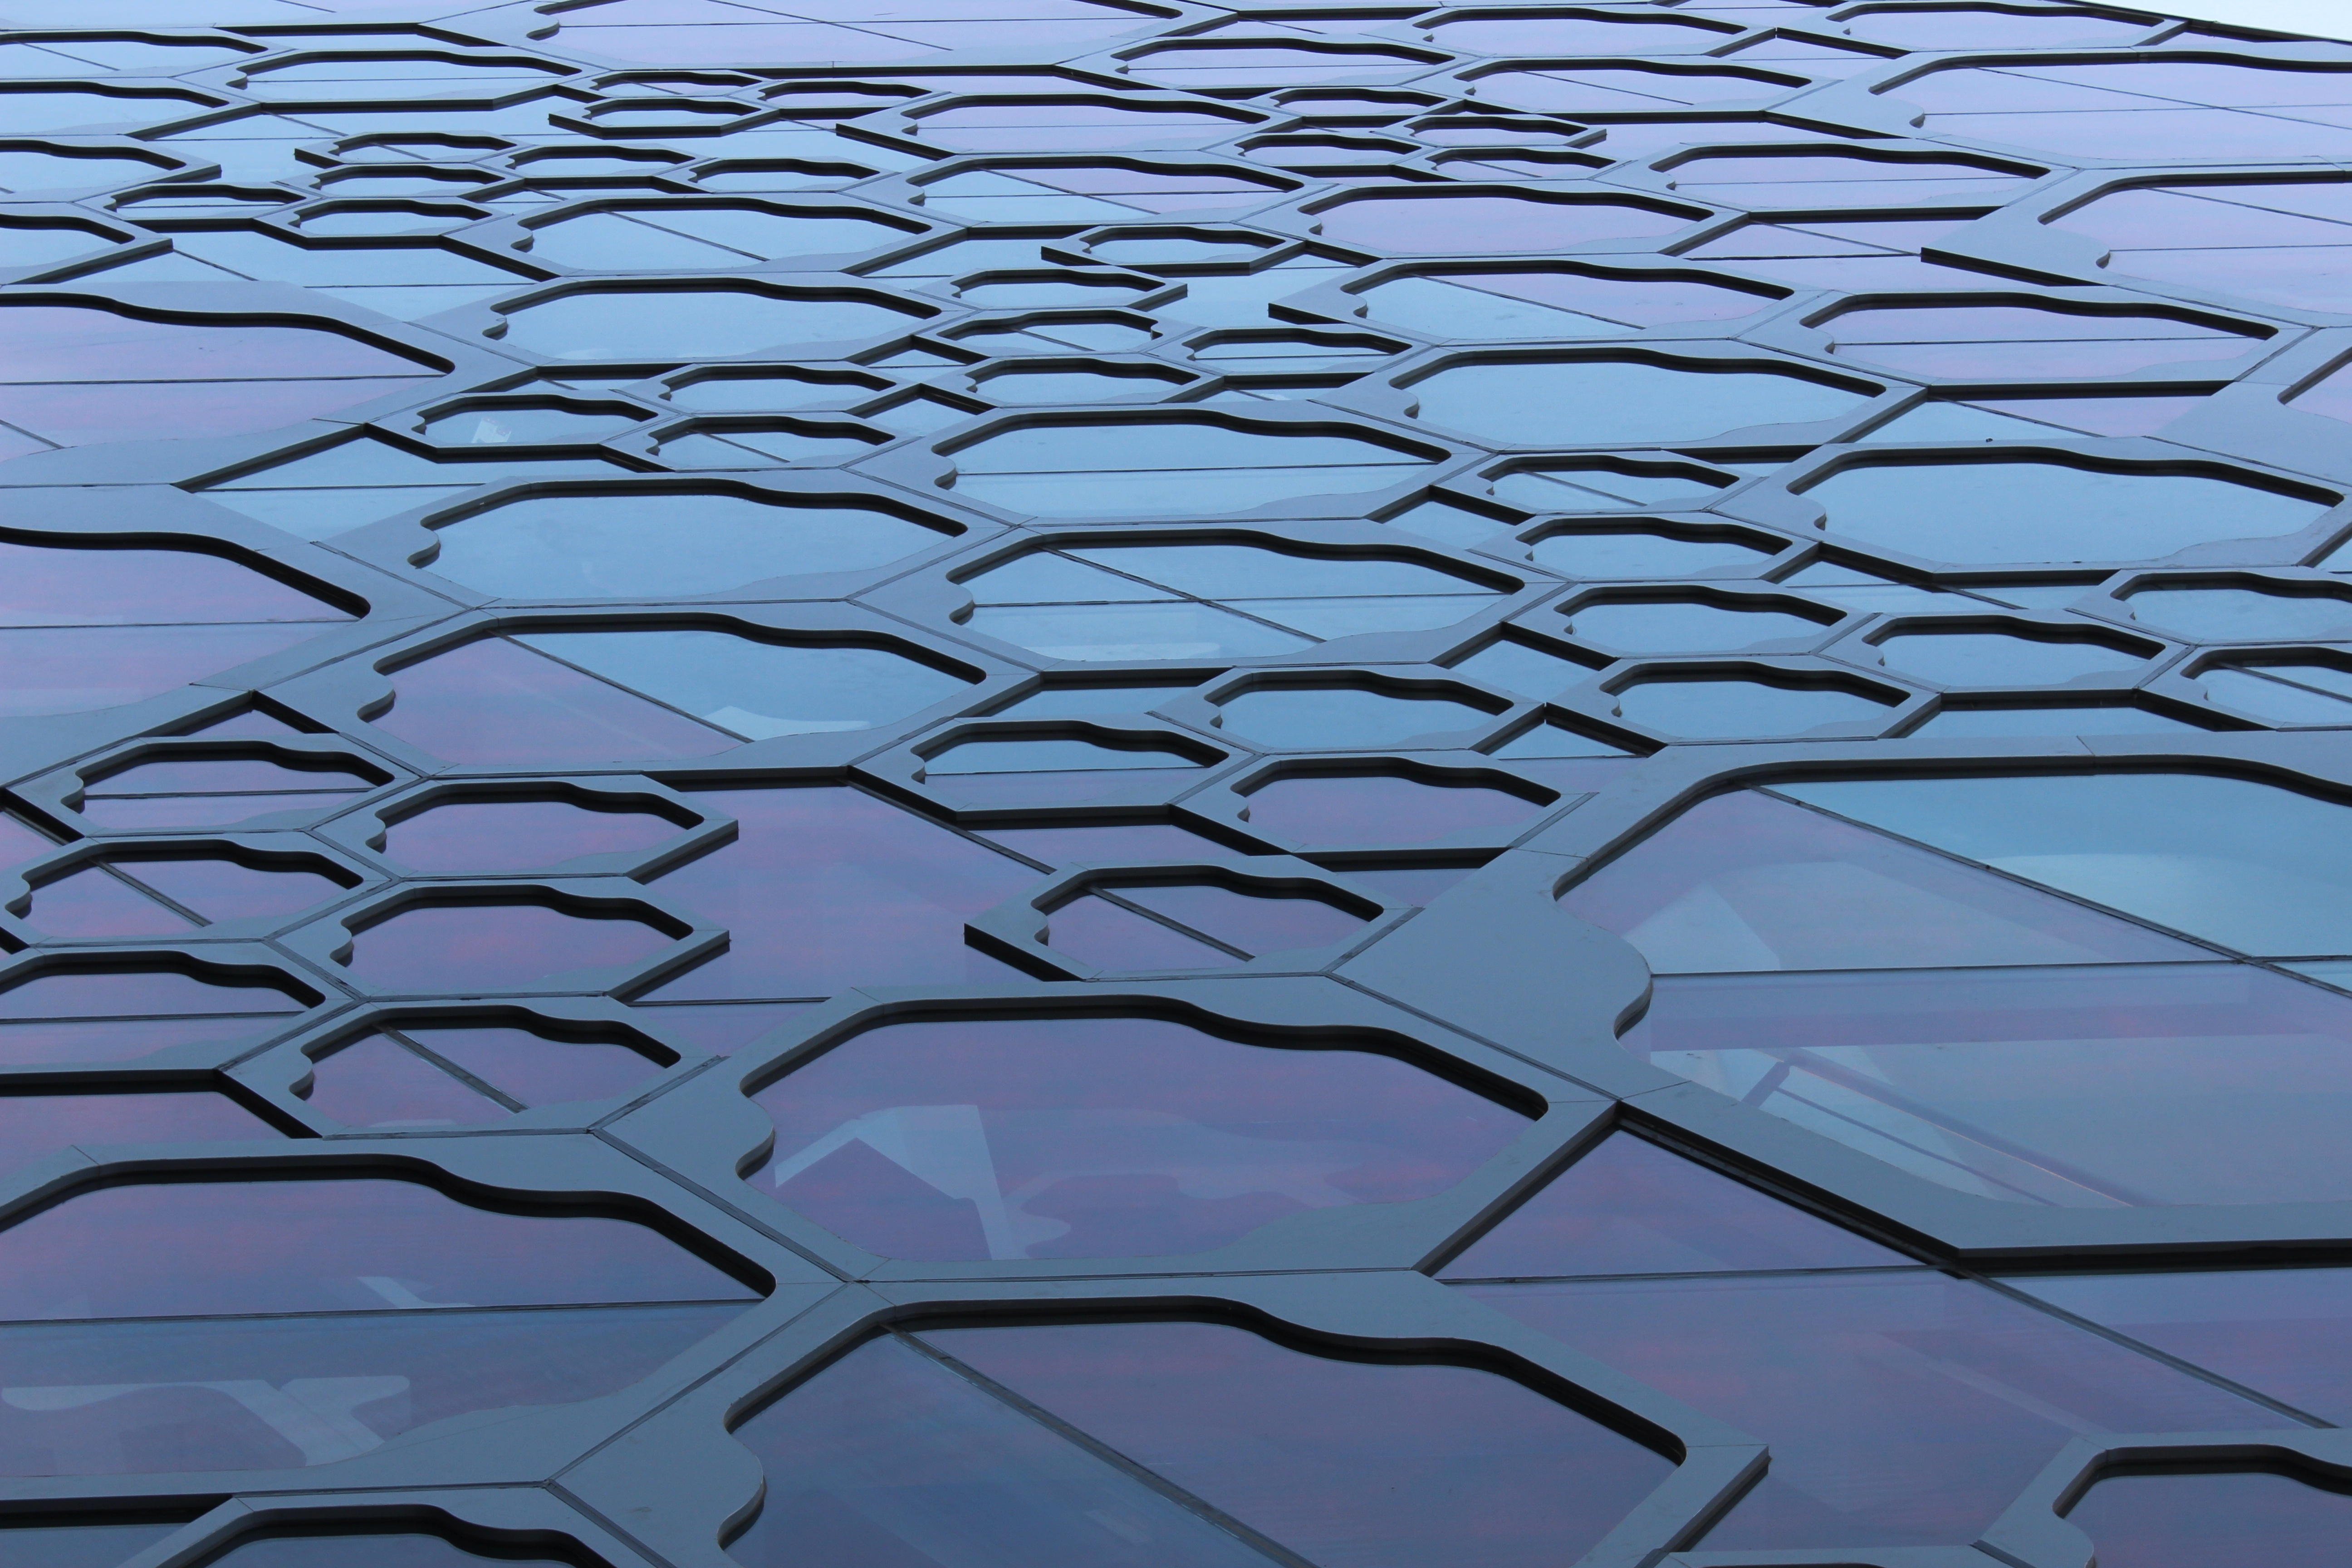
water, architecture, sky, texture, building, pattern, line, material, design, symmetry, angle, daylighting, road surface